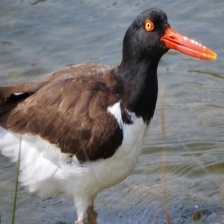
Species: OYSTER CATCHER
Scientific name: HAEMATOPUS
ImageNet parent category: oystercatcher